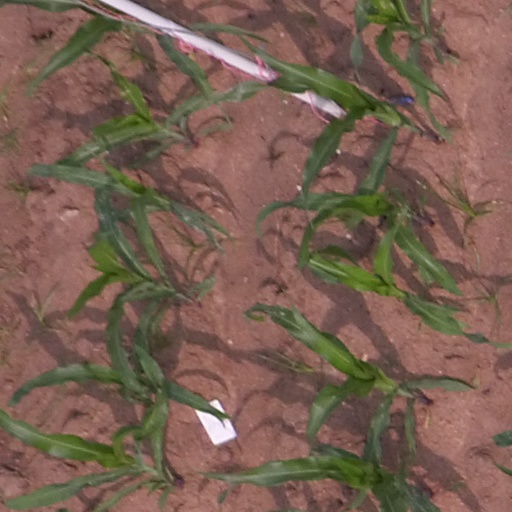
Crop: maize; corn